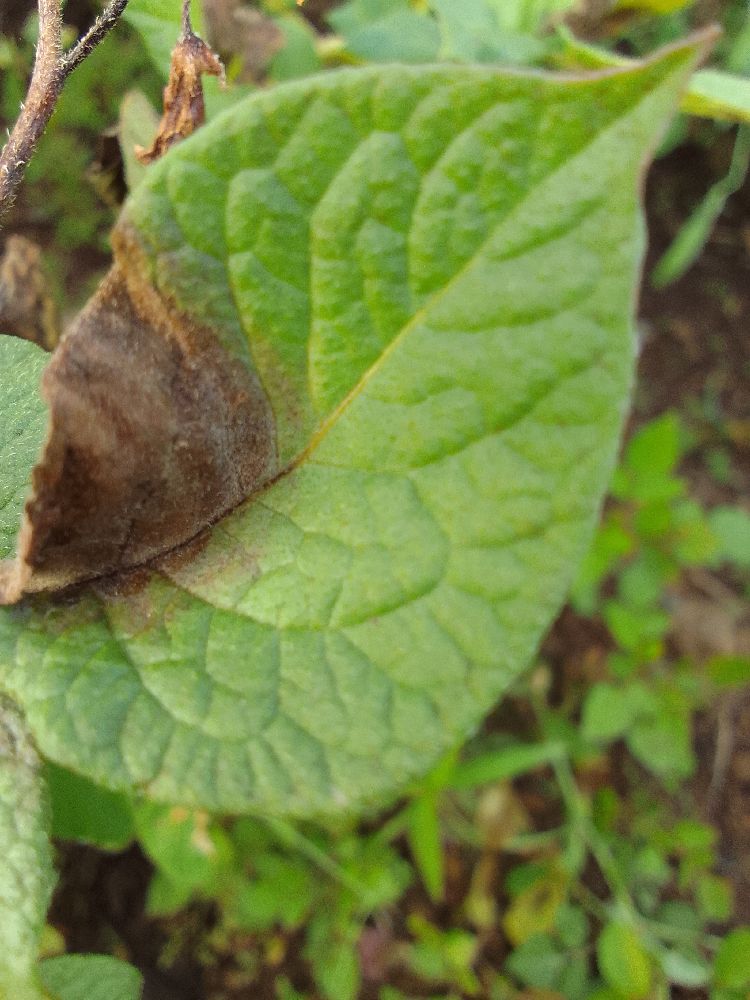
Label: Late blight